Siaosi Taimani ʻAho

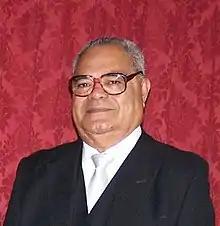
ʻAho in 2009

Siaosi Taimani ʻAho (died 27 April 2018) was a Tongan diplomat, civil servant, politician, and Cabinet minister. He was Tonga's first Commissioner for Public Relations.